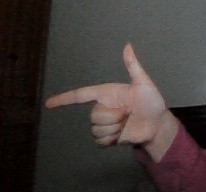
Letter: yaa